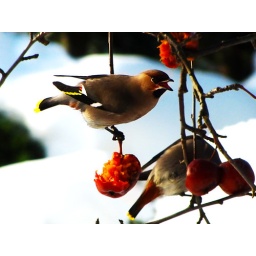
A awesome bird outside my house in the spring. Edited in photoshop